Dora Doll

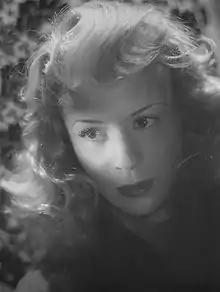

Dora Doll, the daughter of a Russian-Jewish banker who was expelled after the 1917 Revolution, was born in Berlin in 1922. She came to France at the end of the 1930s and aspired to become an actress. She already spoke Russian and German and soon learned French, then Italian and English. She enrolled as an auditor at the Conservatoire in the course taught by Louis Jouvet who took a liking to her and chaperoned her stage debut.